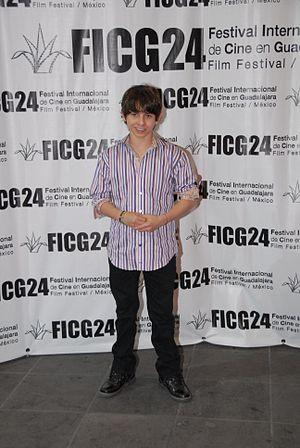
Moisés Arias, né le 18 avril 1994 à New York, est un acteur américano-colombien. Il est surtout connu pour avoir joué le rôle de Rico dans la série américaine Hannah Montana.